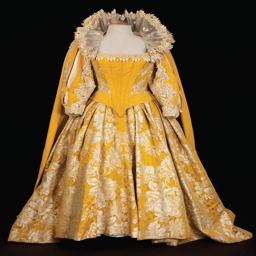
gown worn in the movie .